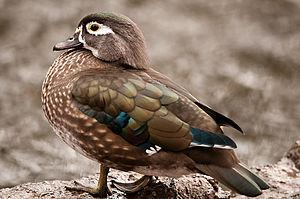
Le genre Aix comprend deux espèces de canards. Ces deux espèces sont l’objet d’élevage pour leurs qualités ornementales.